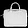
Label: Bag